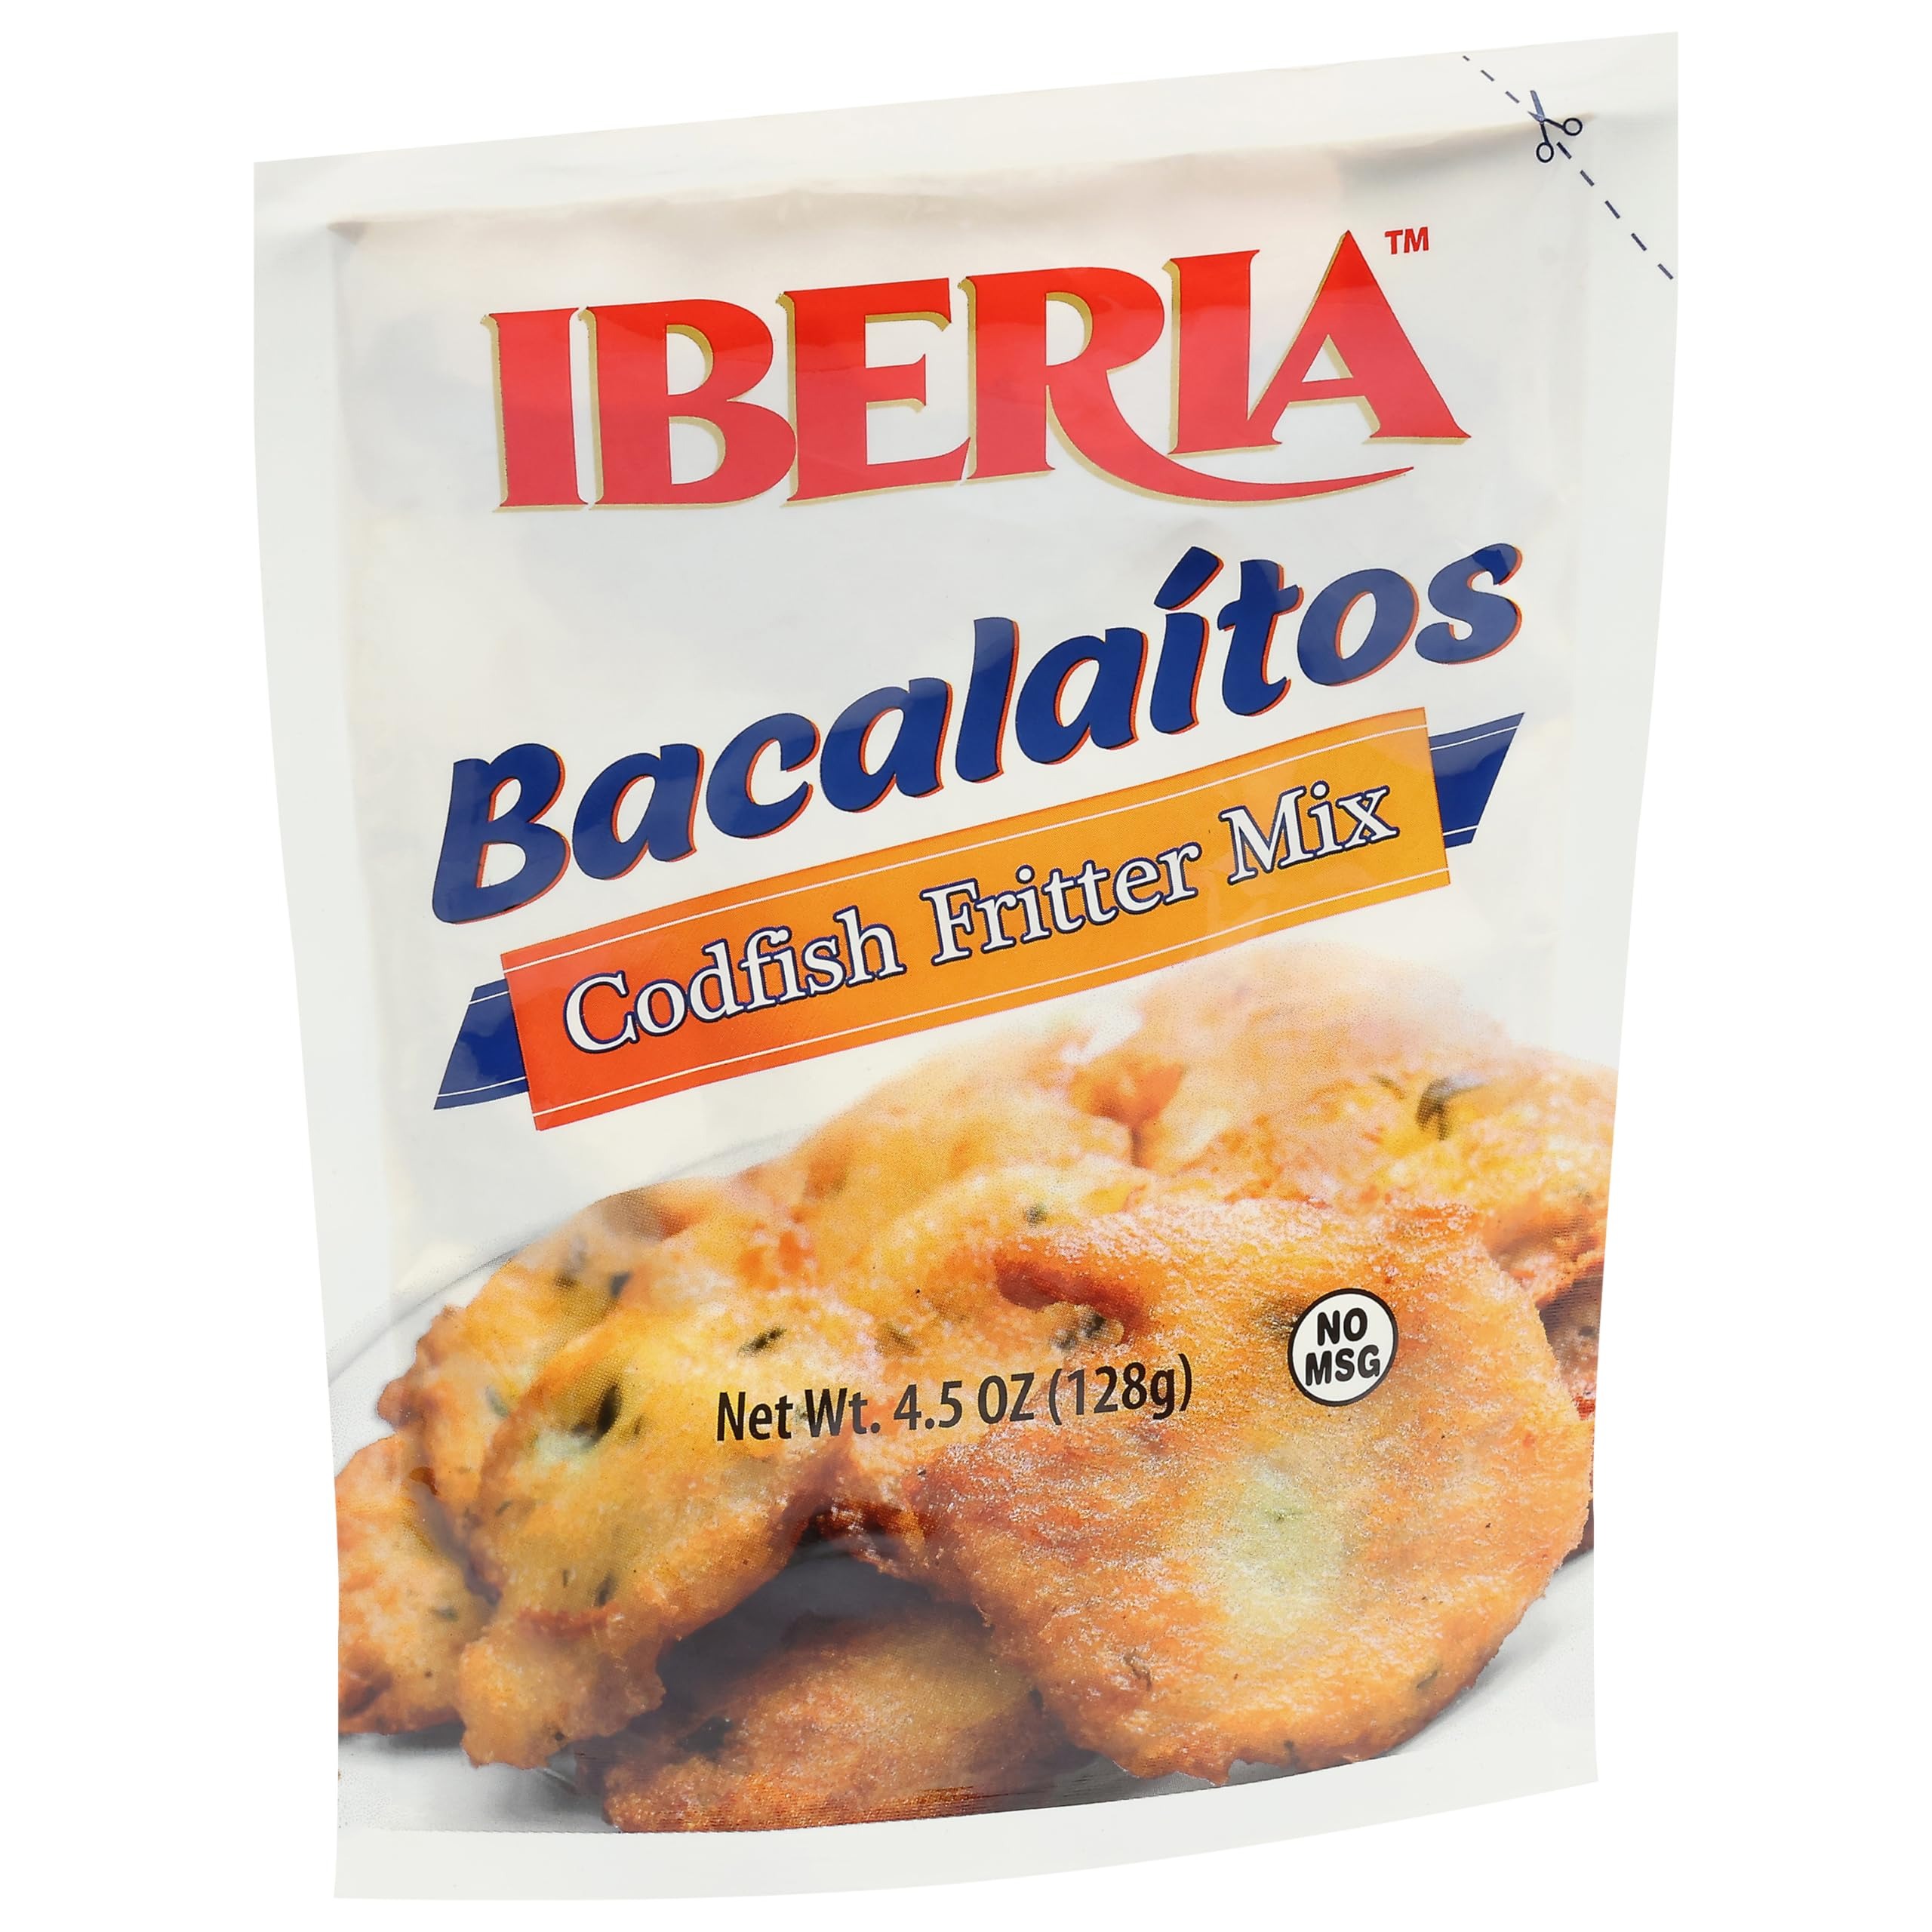
Item Name: Iberia Bacalaitos Codfish Fritter Mix, 4.5 oz
Bullet Point 1: IBERIA BACALAITOS CODFISH FRITTER MIX is a flour-based batter mixed with typical Puerto Rican herbs and spices.
Bullet Point 2: STEP 1: Empty contents of the package into a bowl and add 1 cup of water (8 ounces) to the mix, stir until there are no lumps.
Bullet Point 3: STEP 2: Let the mixture stand for a few minutes.
Bullet Point 4: STEP 3: Take a spoonful of mixture and fry in oil at medium heat (350 degrees F) for golden brown crispy fritters.
Bullet Point 5: Try with Iberia hot sauce, Iberia Mayo Ketchup or Iberia spanish brave sauce as a dipping sauce.
Value: 4.5
Unit: Ounce

Price: 9.045